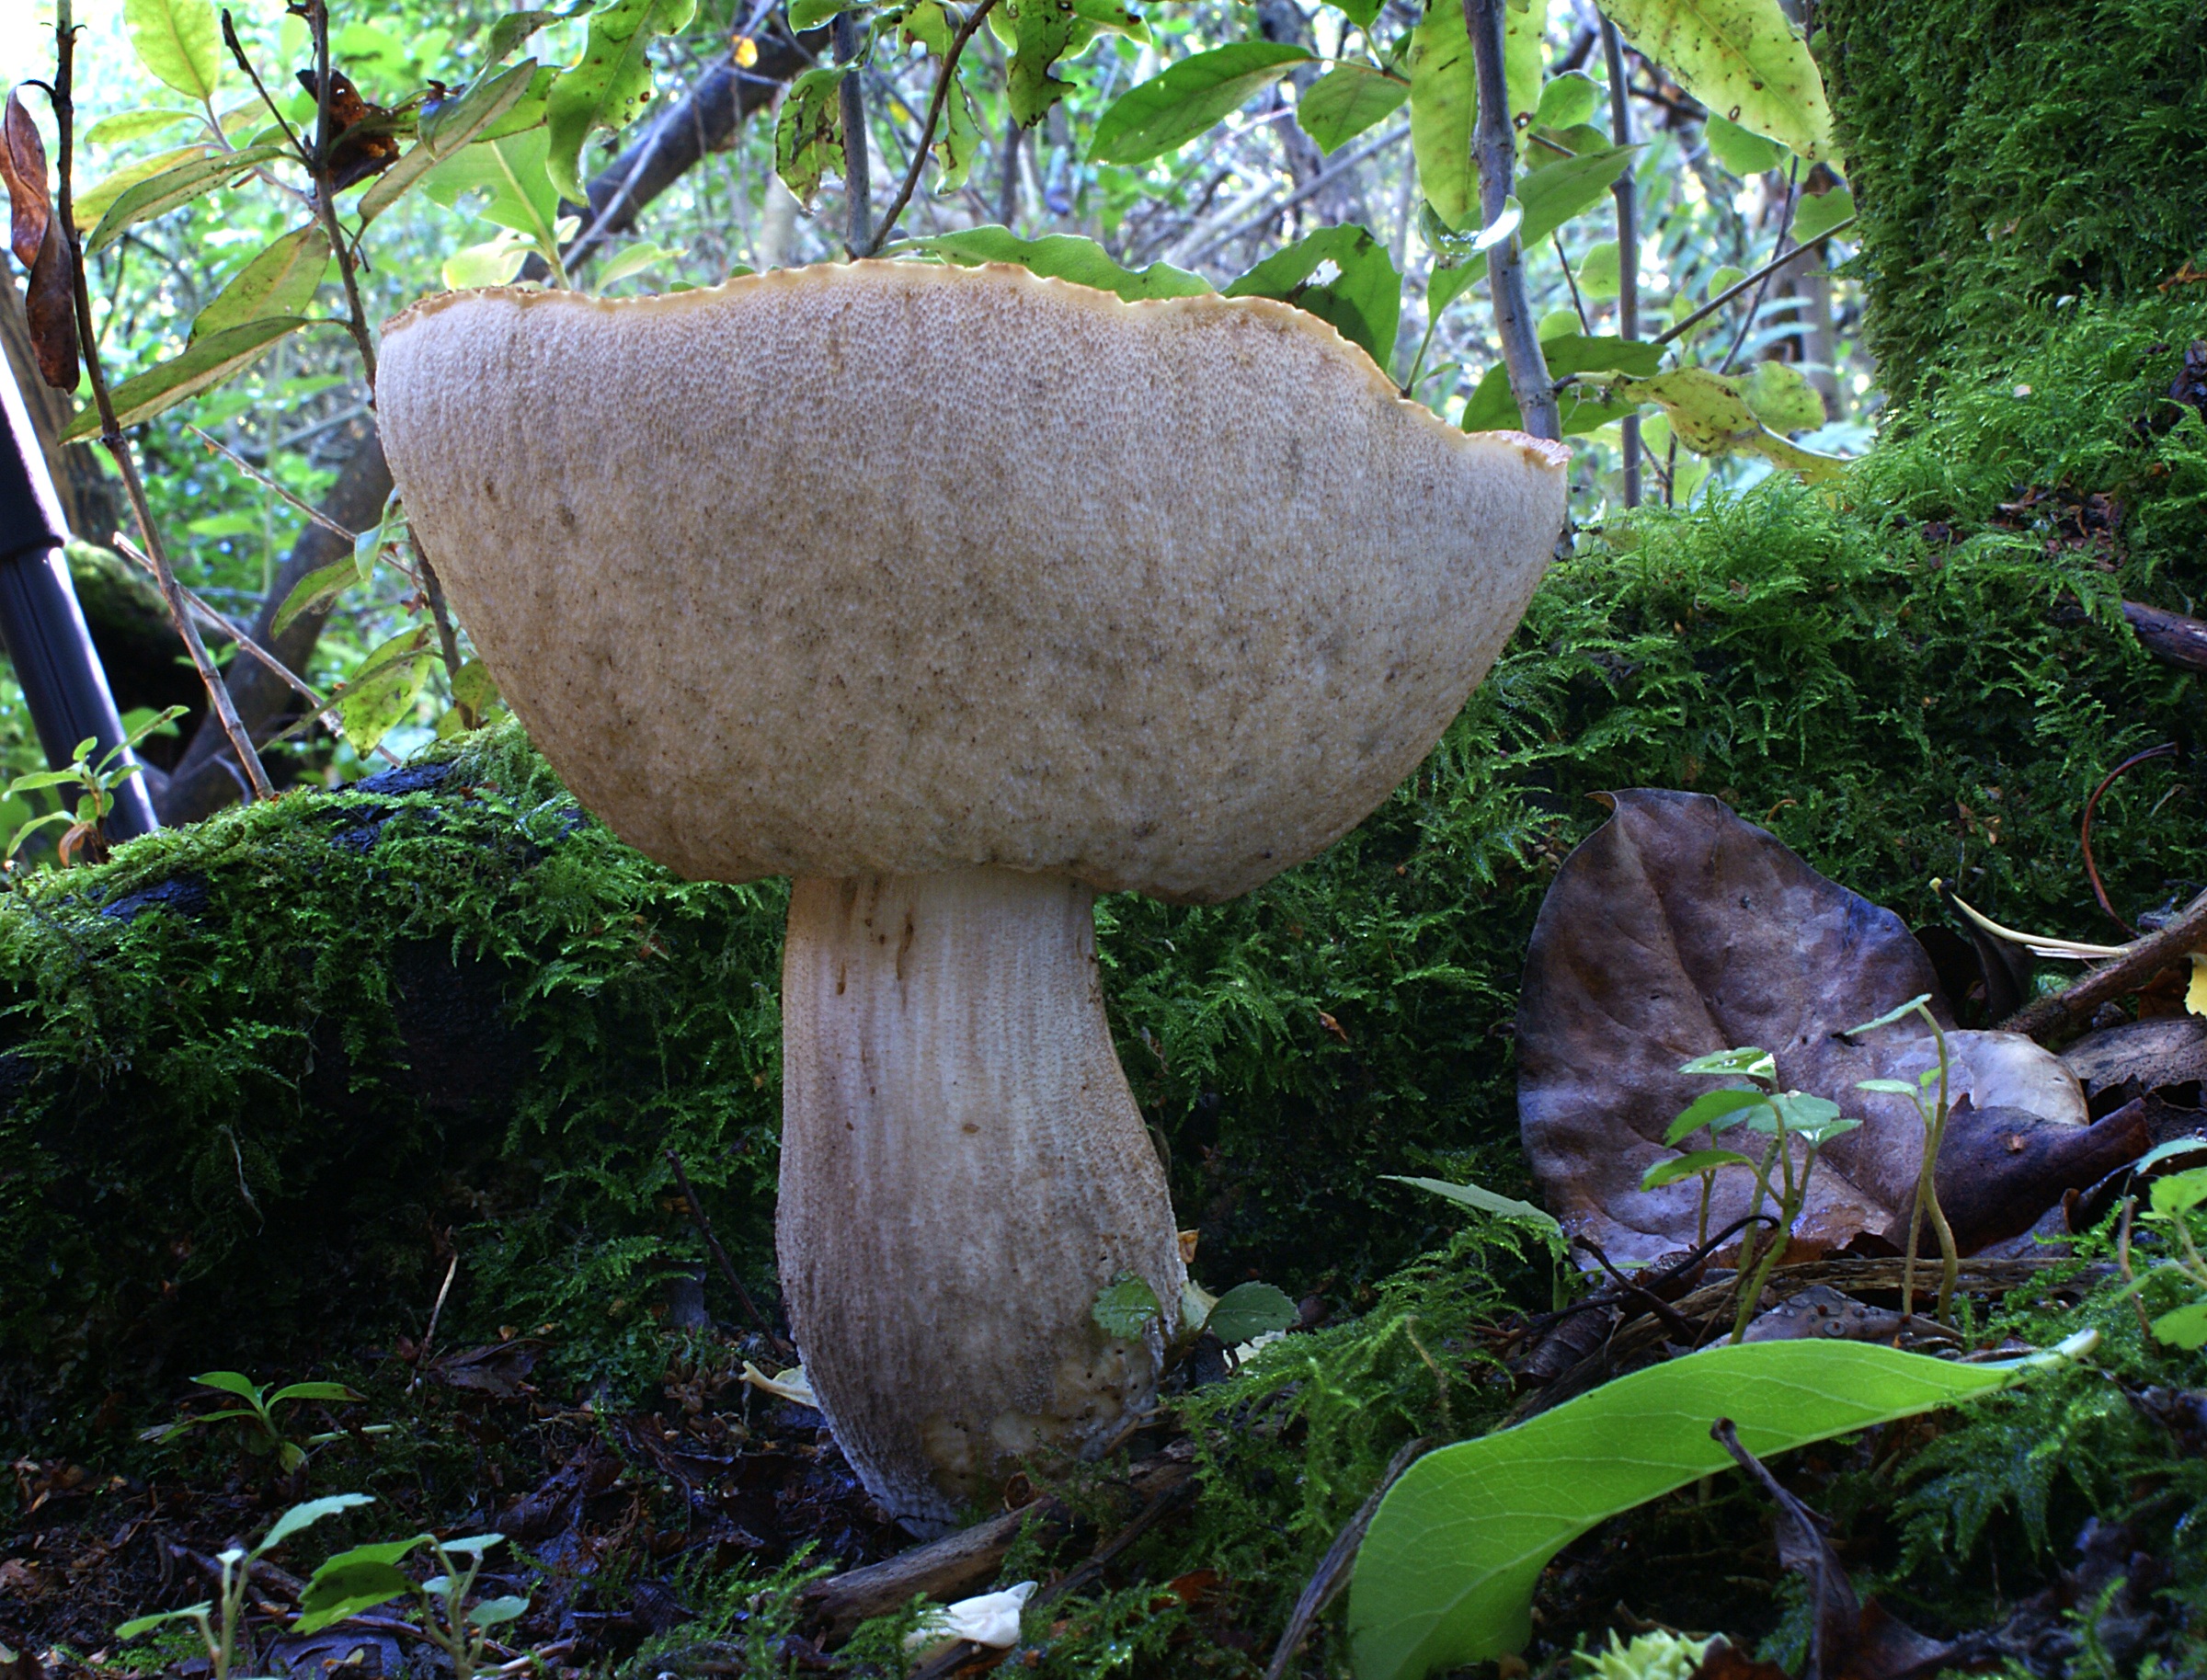
tree, nature, forest, jungle, botany, mushroom, flora, fungus, fungi, rainforest, woodland, habitat, forrestfloor, bolete, agaricus, oyster mushroom, edible mushroom, medicinal mushroom, agaricomycetes, agaricaceae, penny bun, pleurotus eryngii